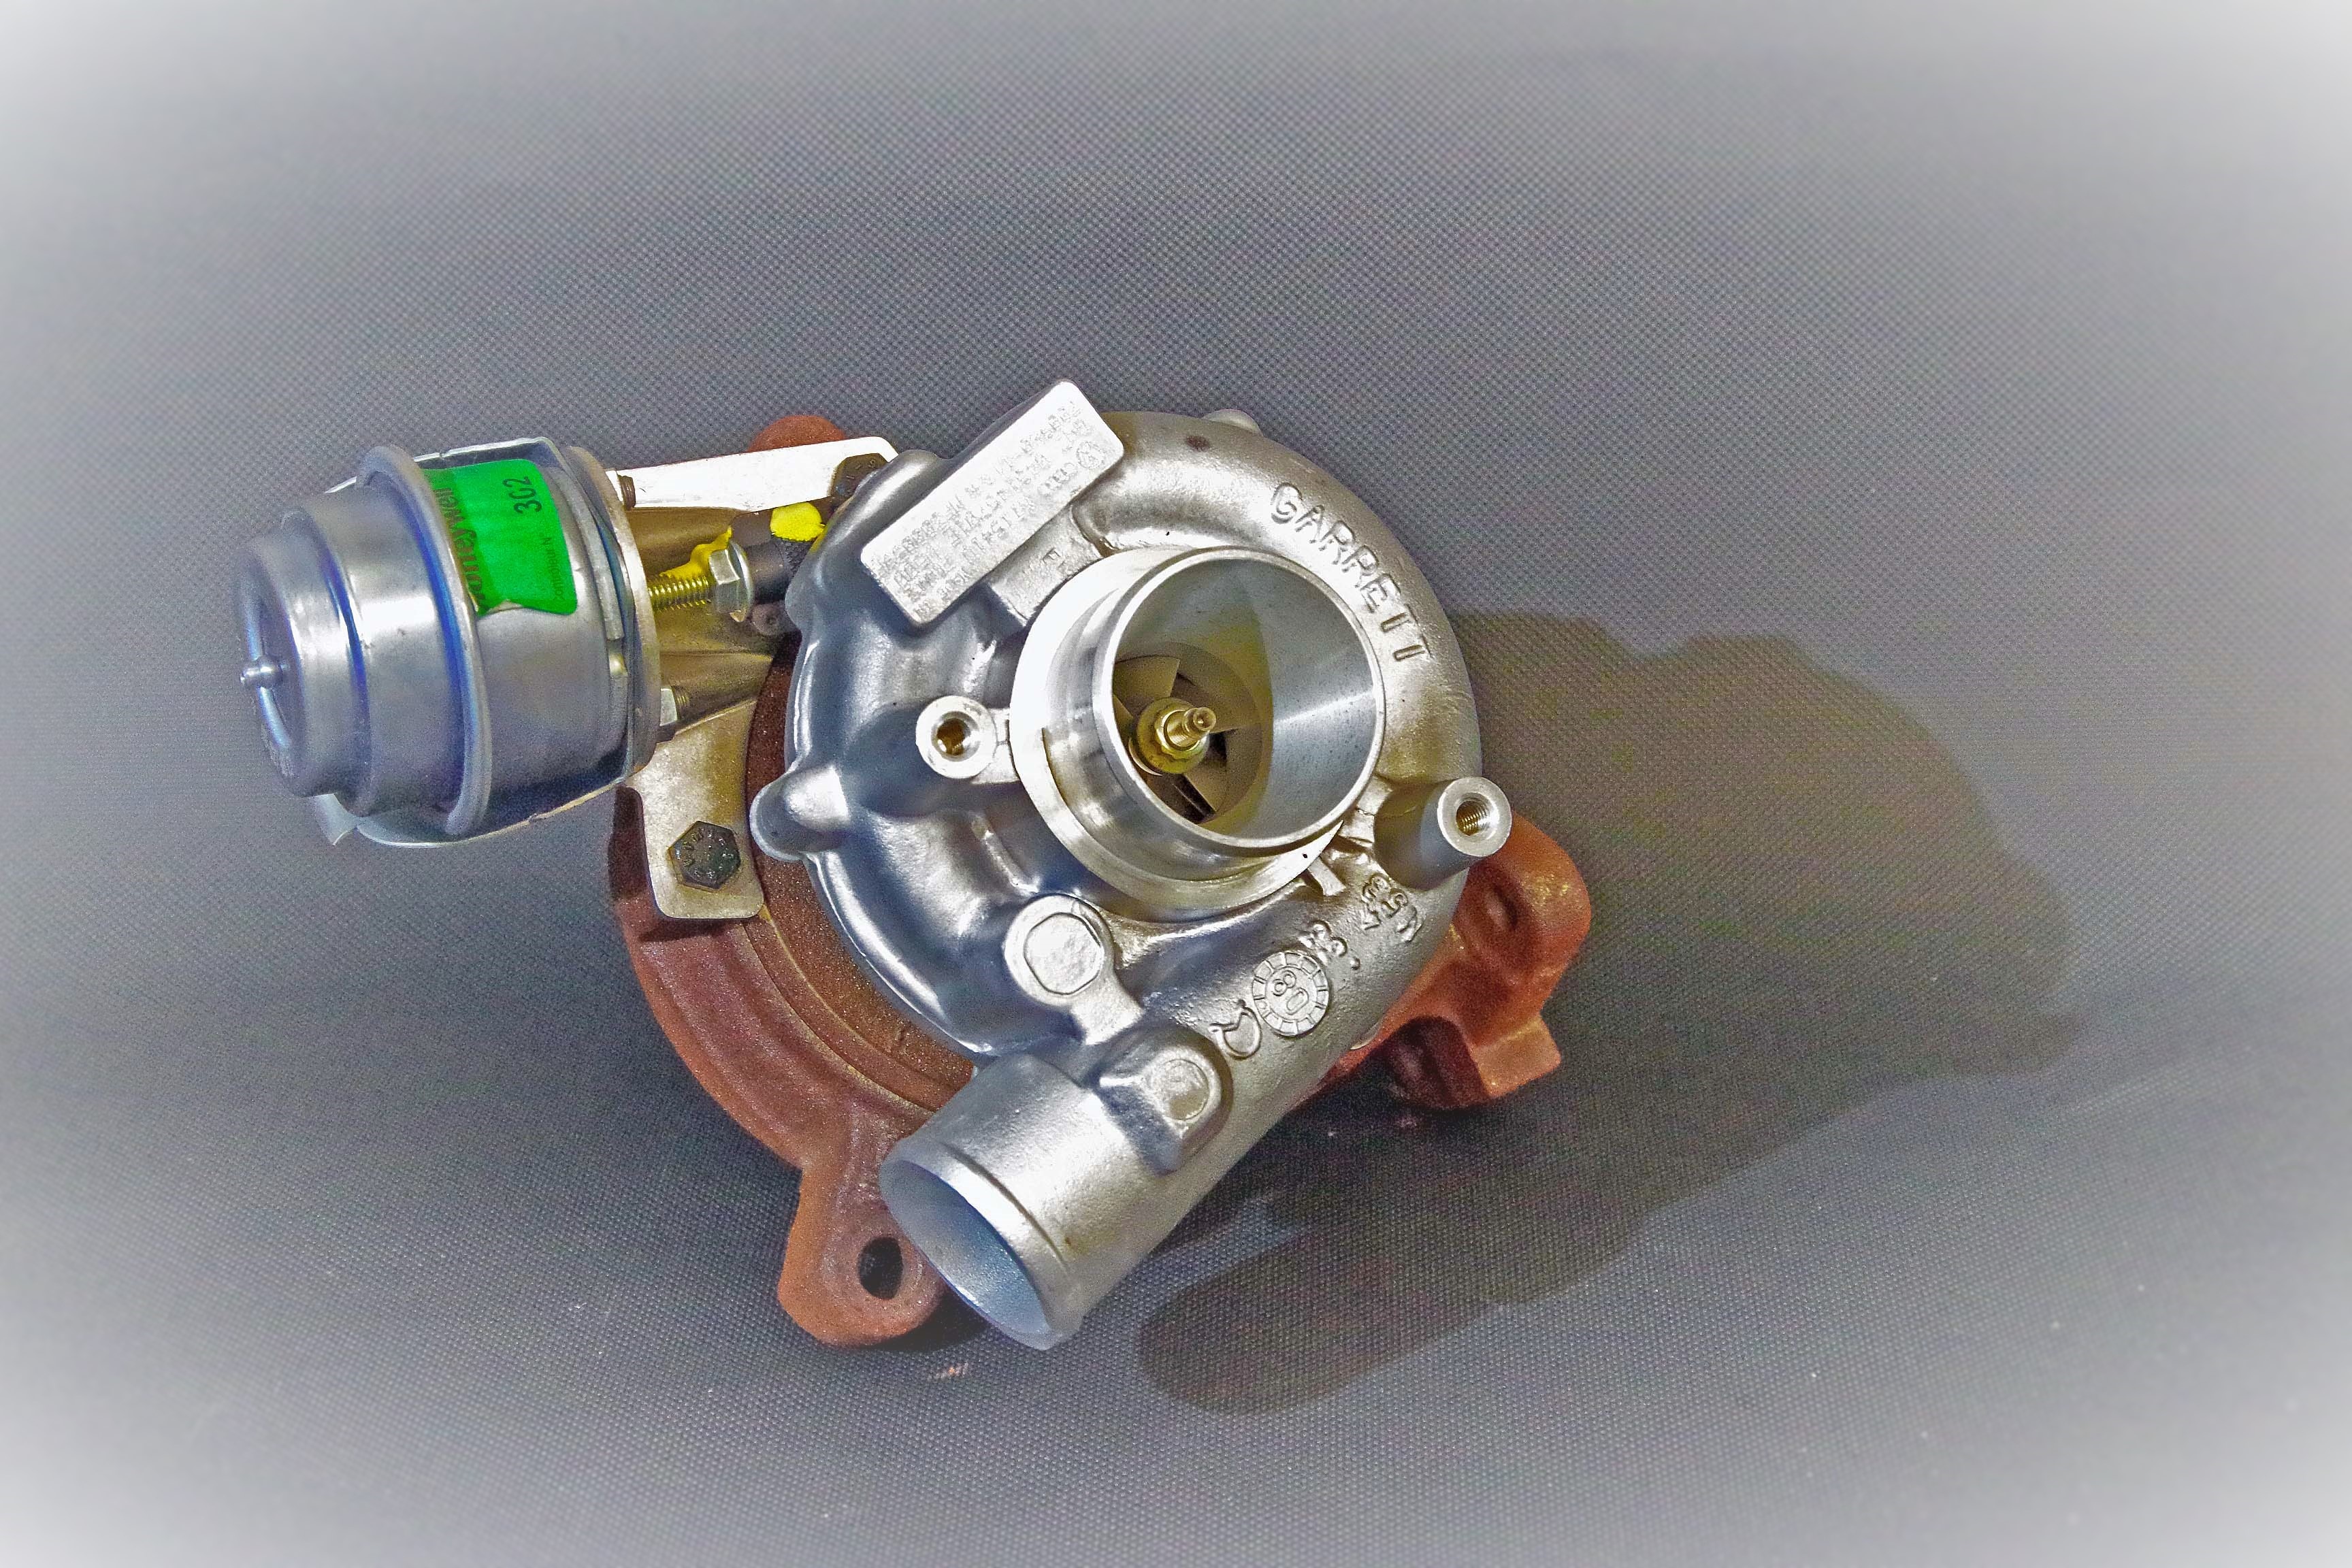
car, turbo, carburetor, automotive engine part, turbocharger